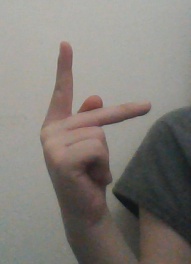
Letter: dha